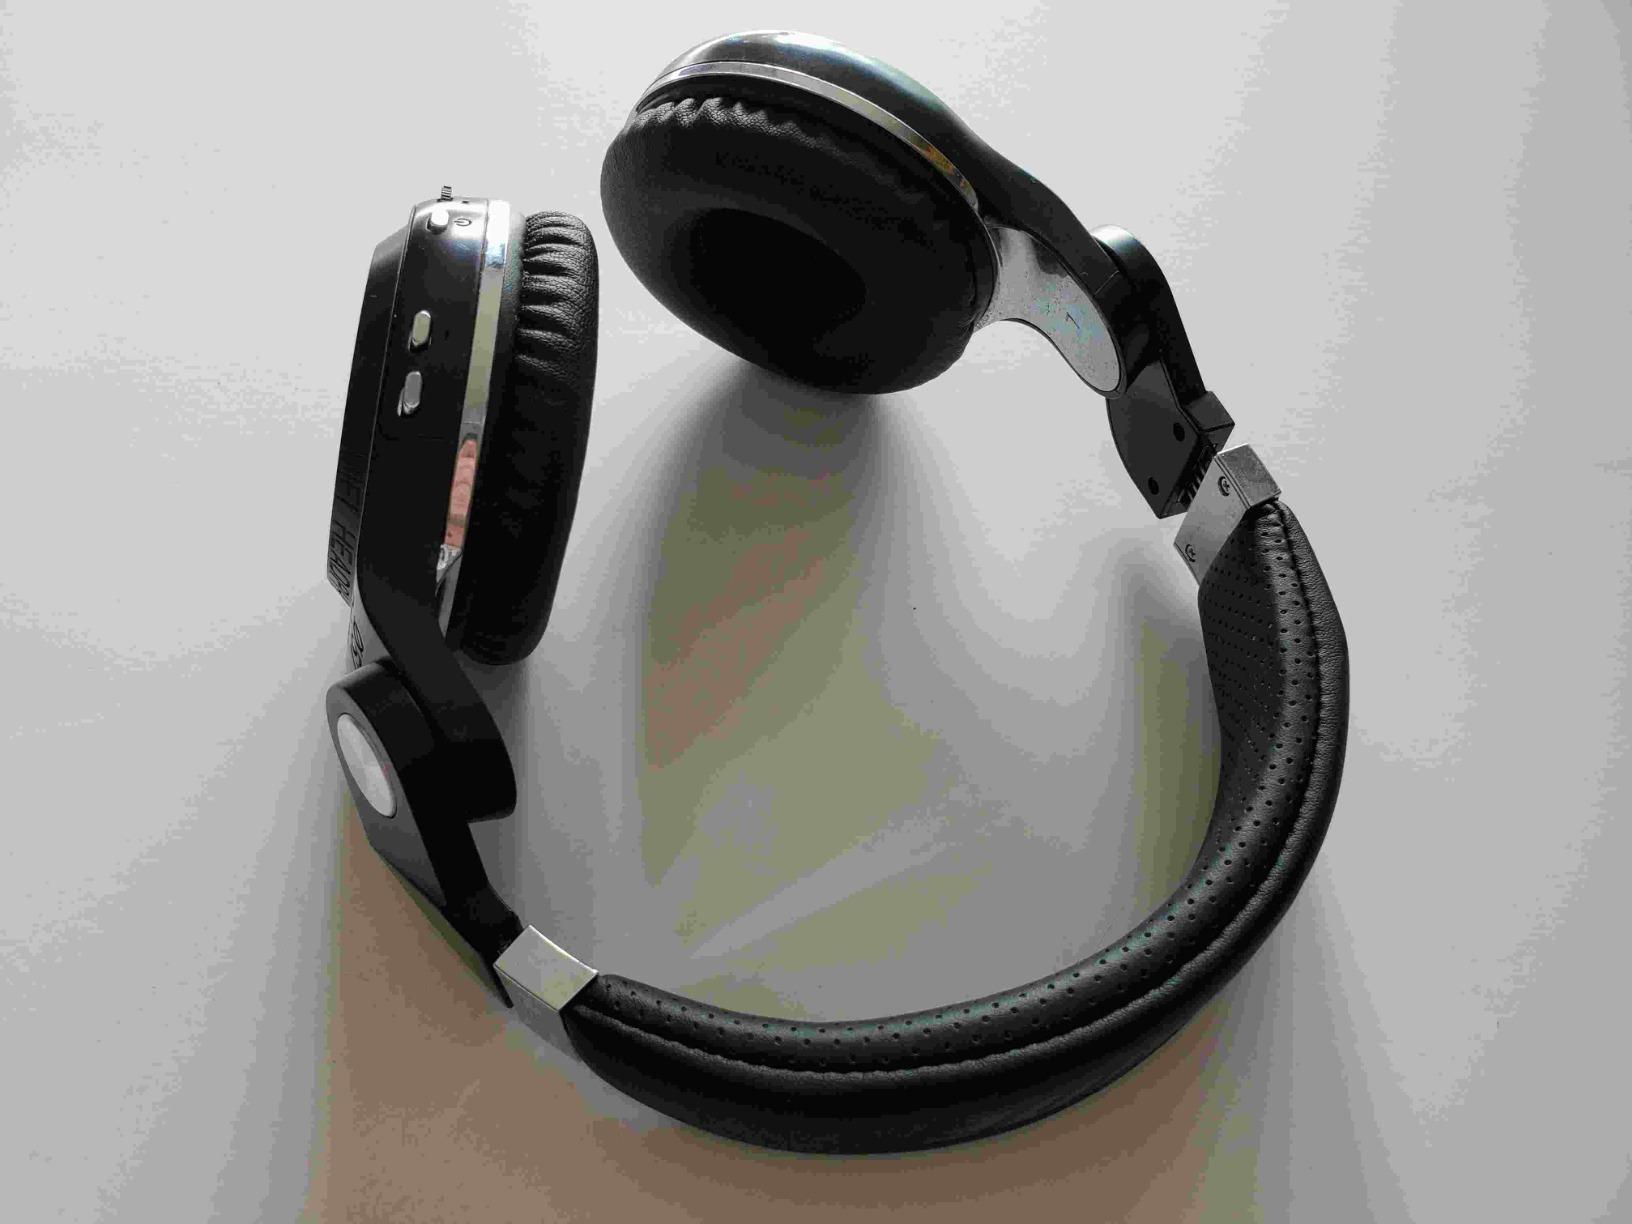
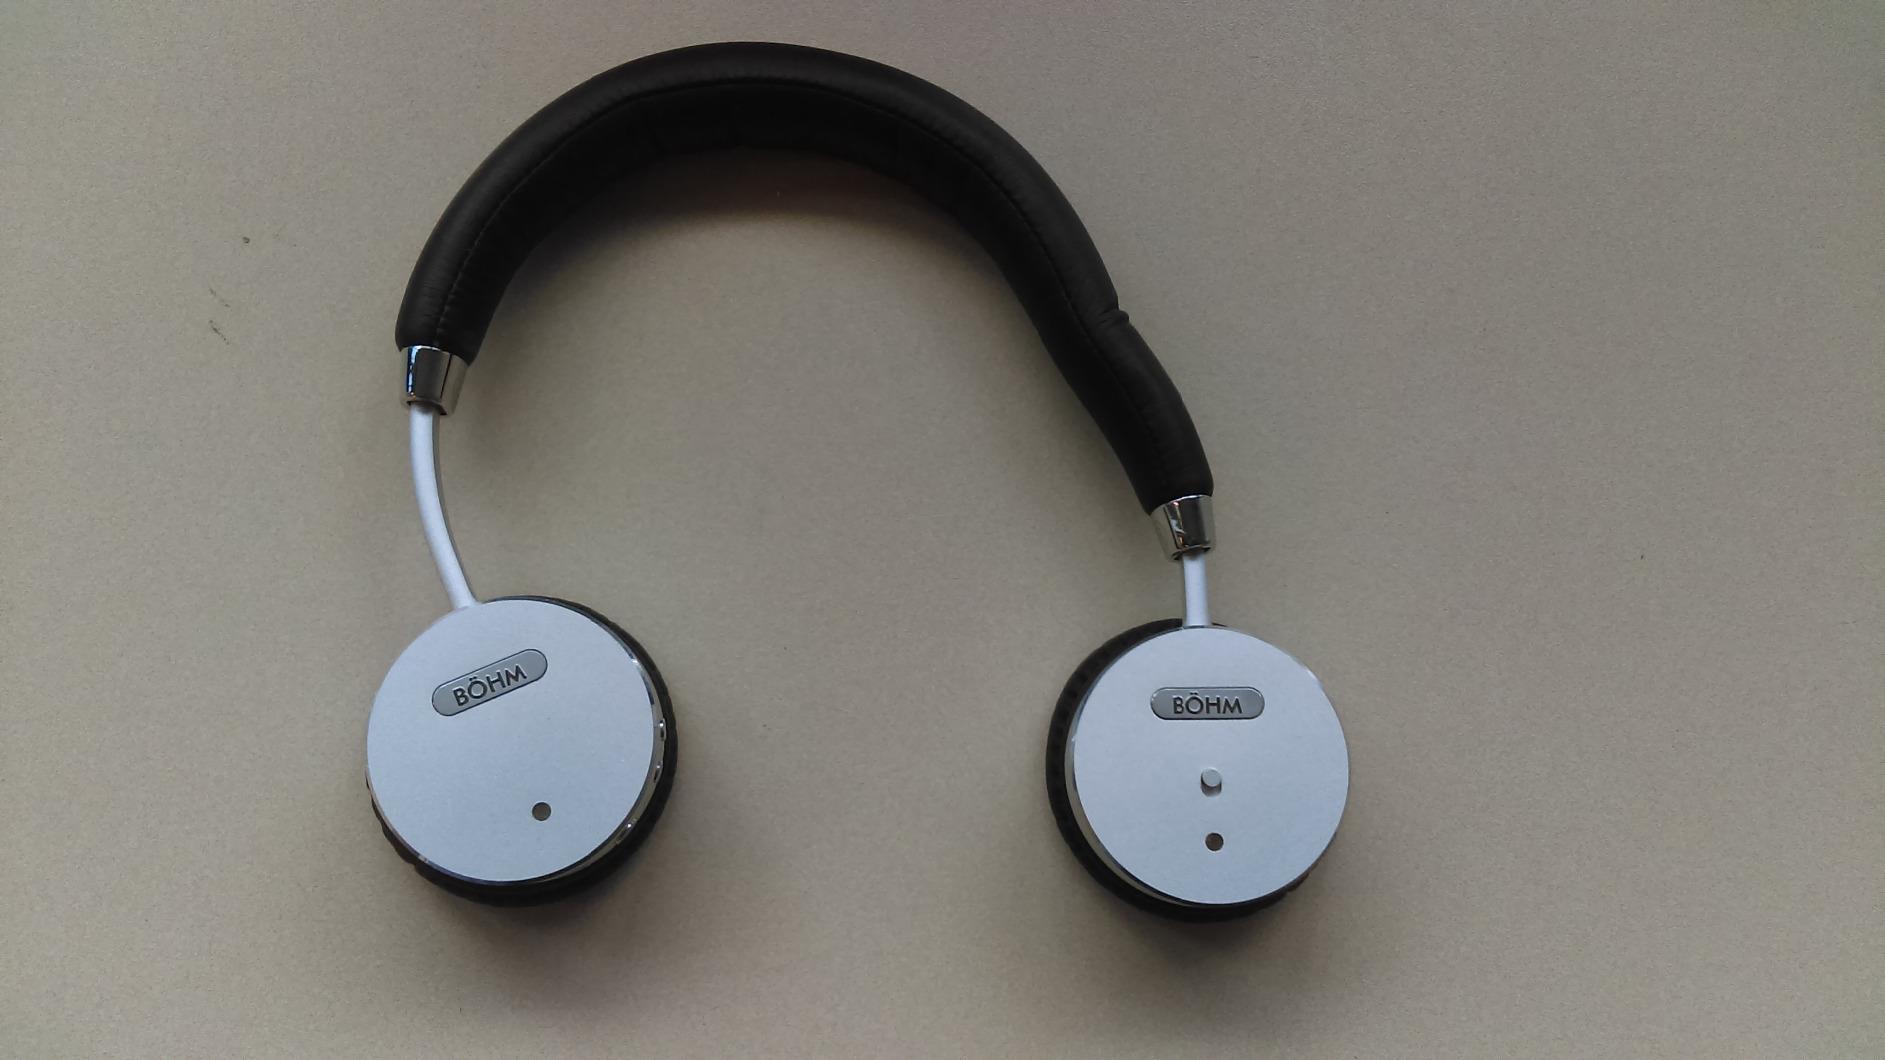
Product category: headphones
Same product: no